George W. Wallace

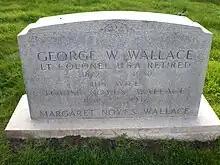
Wallace's headstone at San Francisco National Cemetery

George Weed Wallace (May 25, 1872 – May 22, 1946) was a Second Lieutenant in the United States Army and a Medal of Honor recipient for his actions in the Philippine–American War. Wallace later rose to the rank of lieutenant colonel, and retired in 1919. He is buried at San Francisco National Cemetery.